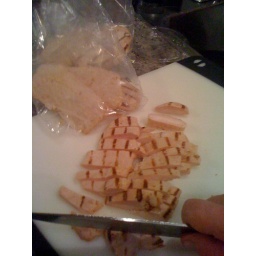
Let the chicken defrost or defrost in the microwave - chop it up with a big knife.